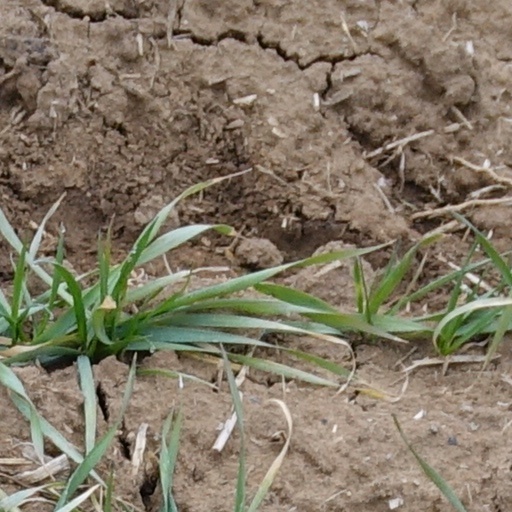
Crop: wheat